Jasu Patel

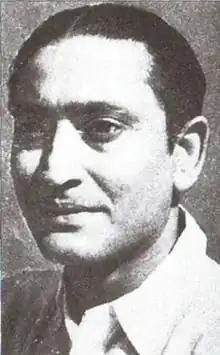

Jasubhai Motibhai Patel (26 November 1924 – 12 December 1992) was an off-spinner who played Test cricket for India.